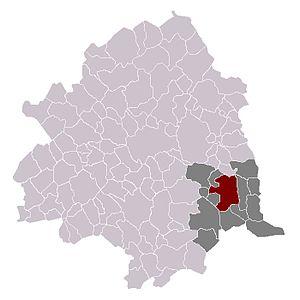
Cysoing dans son canton et son arrondissement
Cysoing est une commune française située dans le département du Nord, en région Hauts-de-France. C'est l'une des deux villes-centres d'une petite agglomération de cinq communes, l'unité urbaine de Cysoing, qui appartient à l'aire urbaine de Lille.